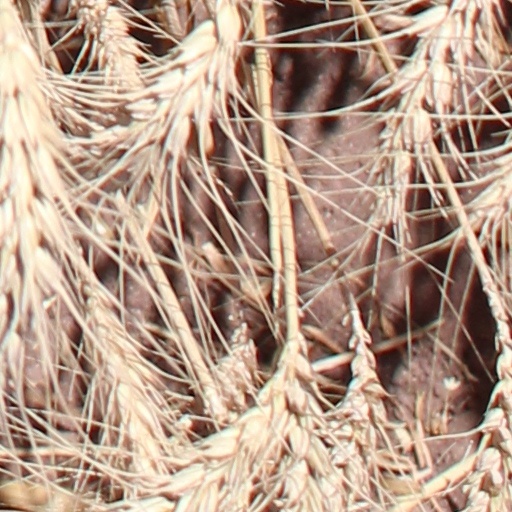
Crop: wheat